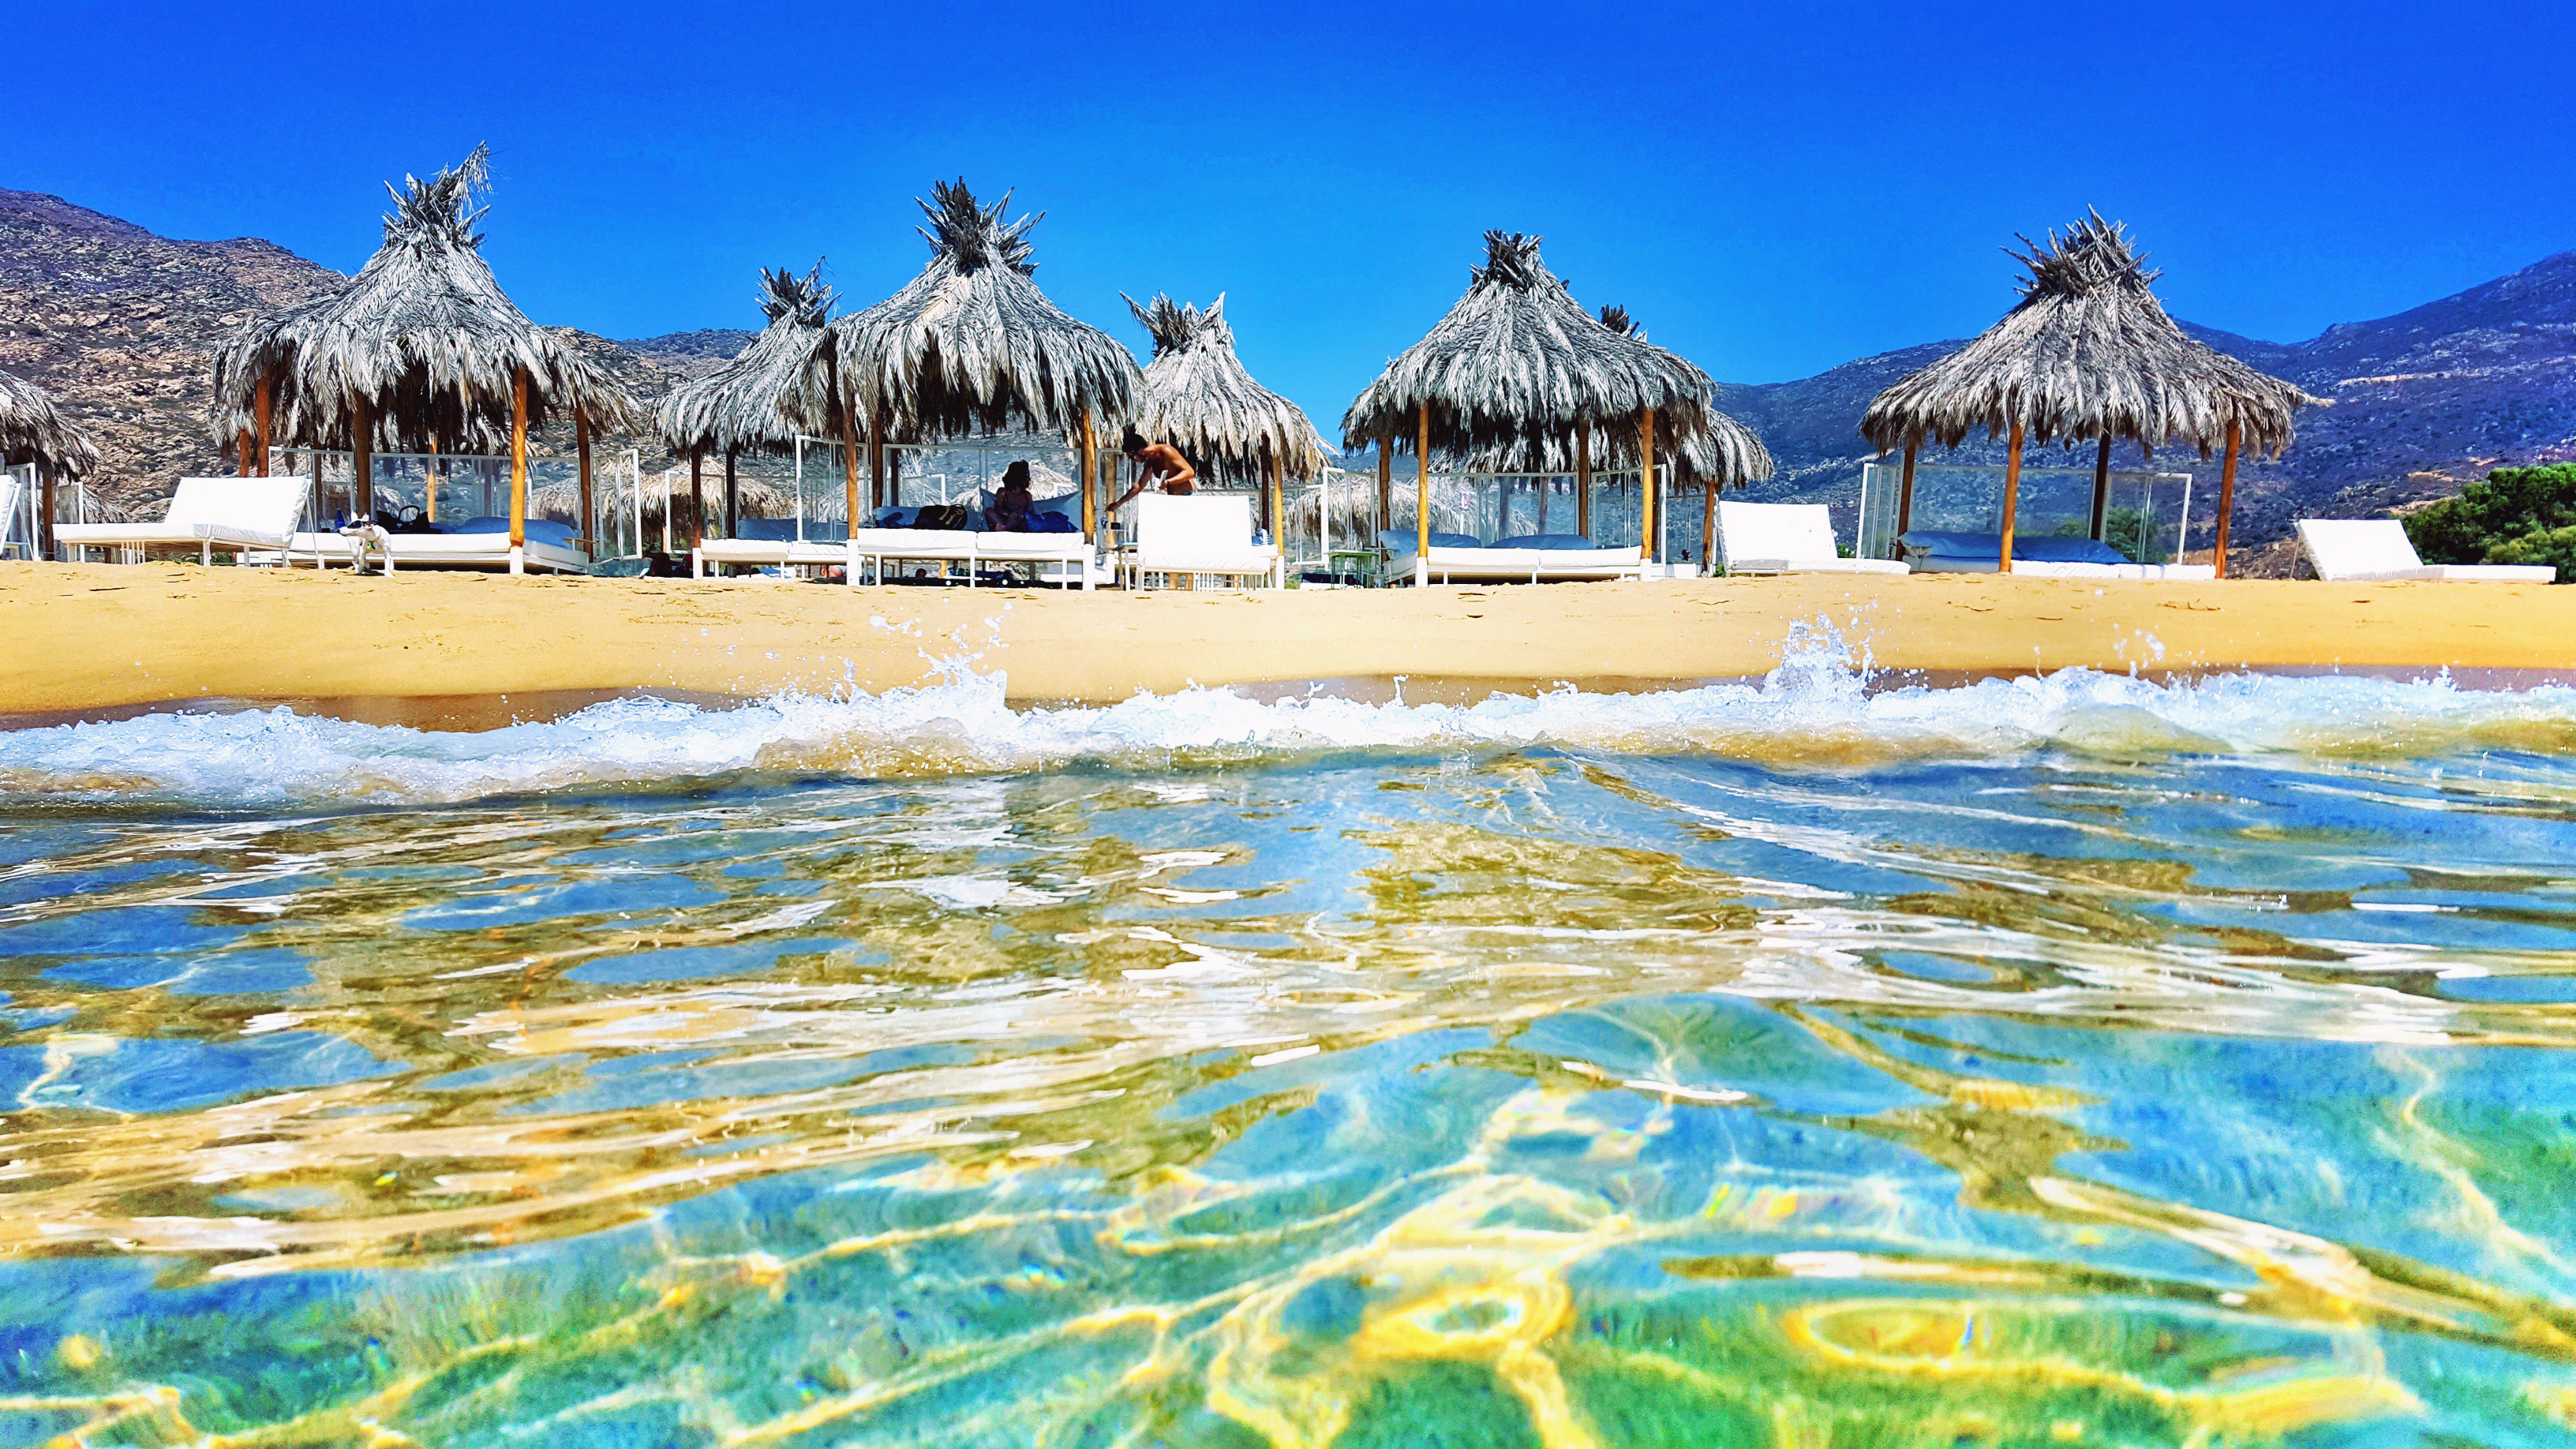
greece, islands, aegean sea, cyclades, beach, golden, sand, turquoise, waters, holidays, resort, resort town, sea, tourism, leisure, water, vacation, sky, coastal and oceanic landforms, caribbean, swimming pool, tourist attraction, lagoon, coast, bay, ocean, tropics